William Fitzwilliam, 4th Earl Fitzwilliam

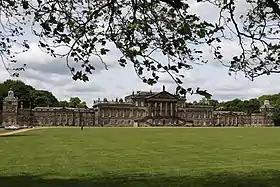
Wentworth Woodhouse, Yorkshire

On his uncle Lord Rockingham's death on 1 July 1782 he inherited Wentworth Woodhouse, the largest mansion in the country, and his substantial estates, making him one of the greatest landowners in the country. The Wentworth estate in south Yorkshire was made up of of farmland, woods and mines yielding nearly £20,000 annually in rents. The Malton estate in the North Riding yielded £4,500 in rent in 1783, rising to £10,000 in 1796 and £22,000 in 1810. An Irish estate of yielded £9,000 annually in rents. Altogether Fitzwilliam possessed nearly of British and Irish land with an annual income of £60,000. Added to these were his coal mines: in 1780 his collieries yielded a profit of £1,480; in 1796 £2,978 (with two new collieries yielding another £270). Total colliery profits in 1801 were over £6,000, reaching £22,500 by 1825 (the output of coal was over 12,500 tons in 1799; in 1823 it was over 122,000 tons, making him one of the leading coal owners in the country). In 1827 he calculated that his net income from all his estates was £115,000.